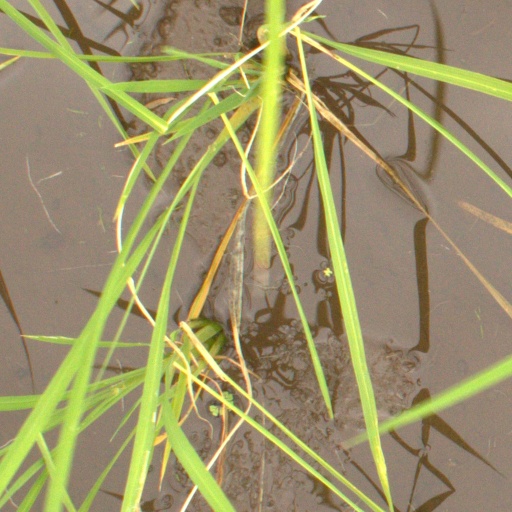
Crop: rice